Cape St George Lighthouse

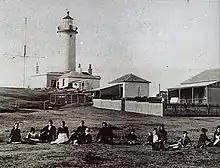
Historic view of the lighthouse

The resulting light was not visible from the northern approach to Jervis Bay, and was barely visible from the southern approach. When inspected by members of the Pilots Board it was found that on top of the inaccuracies, the contractor built the light north of the intended site, as it was closer to the quarry he was obtaining the stone from.